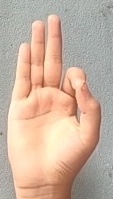
ASL sign: F